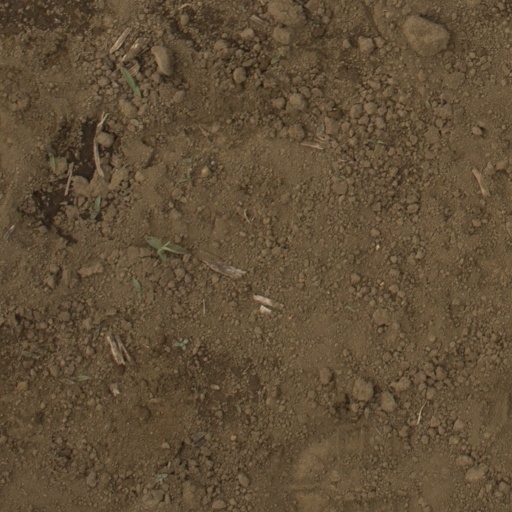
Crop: Jerusalem artichoke